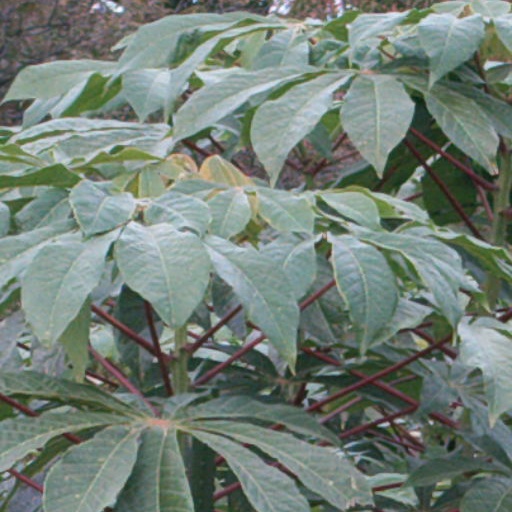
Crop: cassava